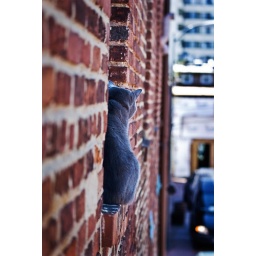
cat in the window